Plogoff

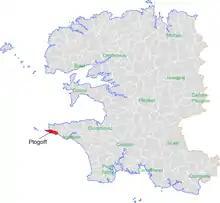
Map of Finistère.

In the early 1970s, the French state power company, EDF, decided to establish a nuclear power plant in Brittany. The first proposed site was in Erdeven, Morbihan, but objections arose. EDF then proposed Ploumoguer, Finistère, just north of Brest. Councilmen around Brest redirected their attention to Plogoff. Local residents then blocked access to the site in 1976, while protests resumed in 1978 and 1979.